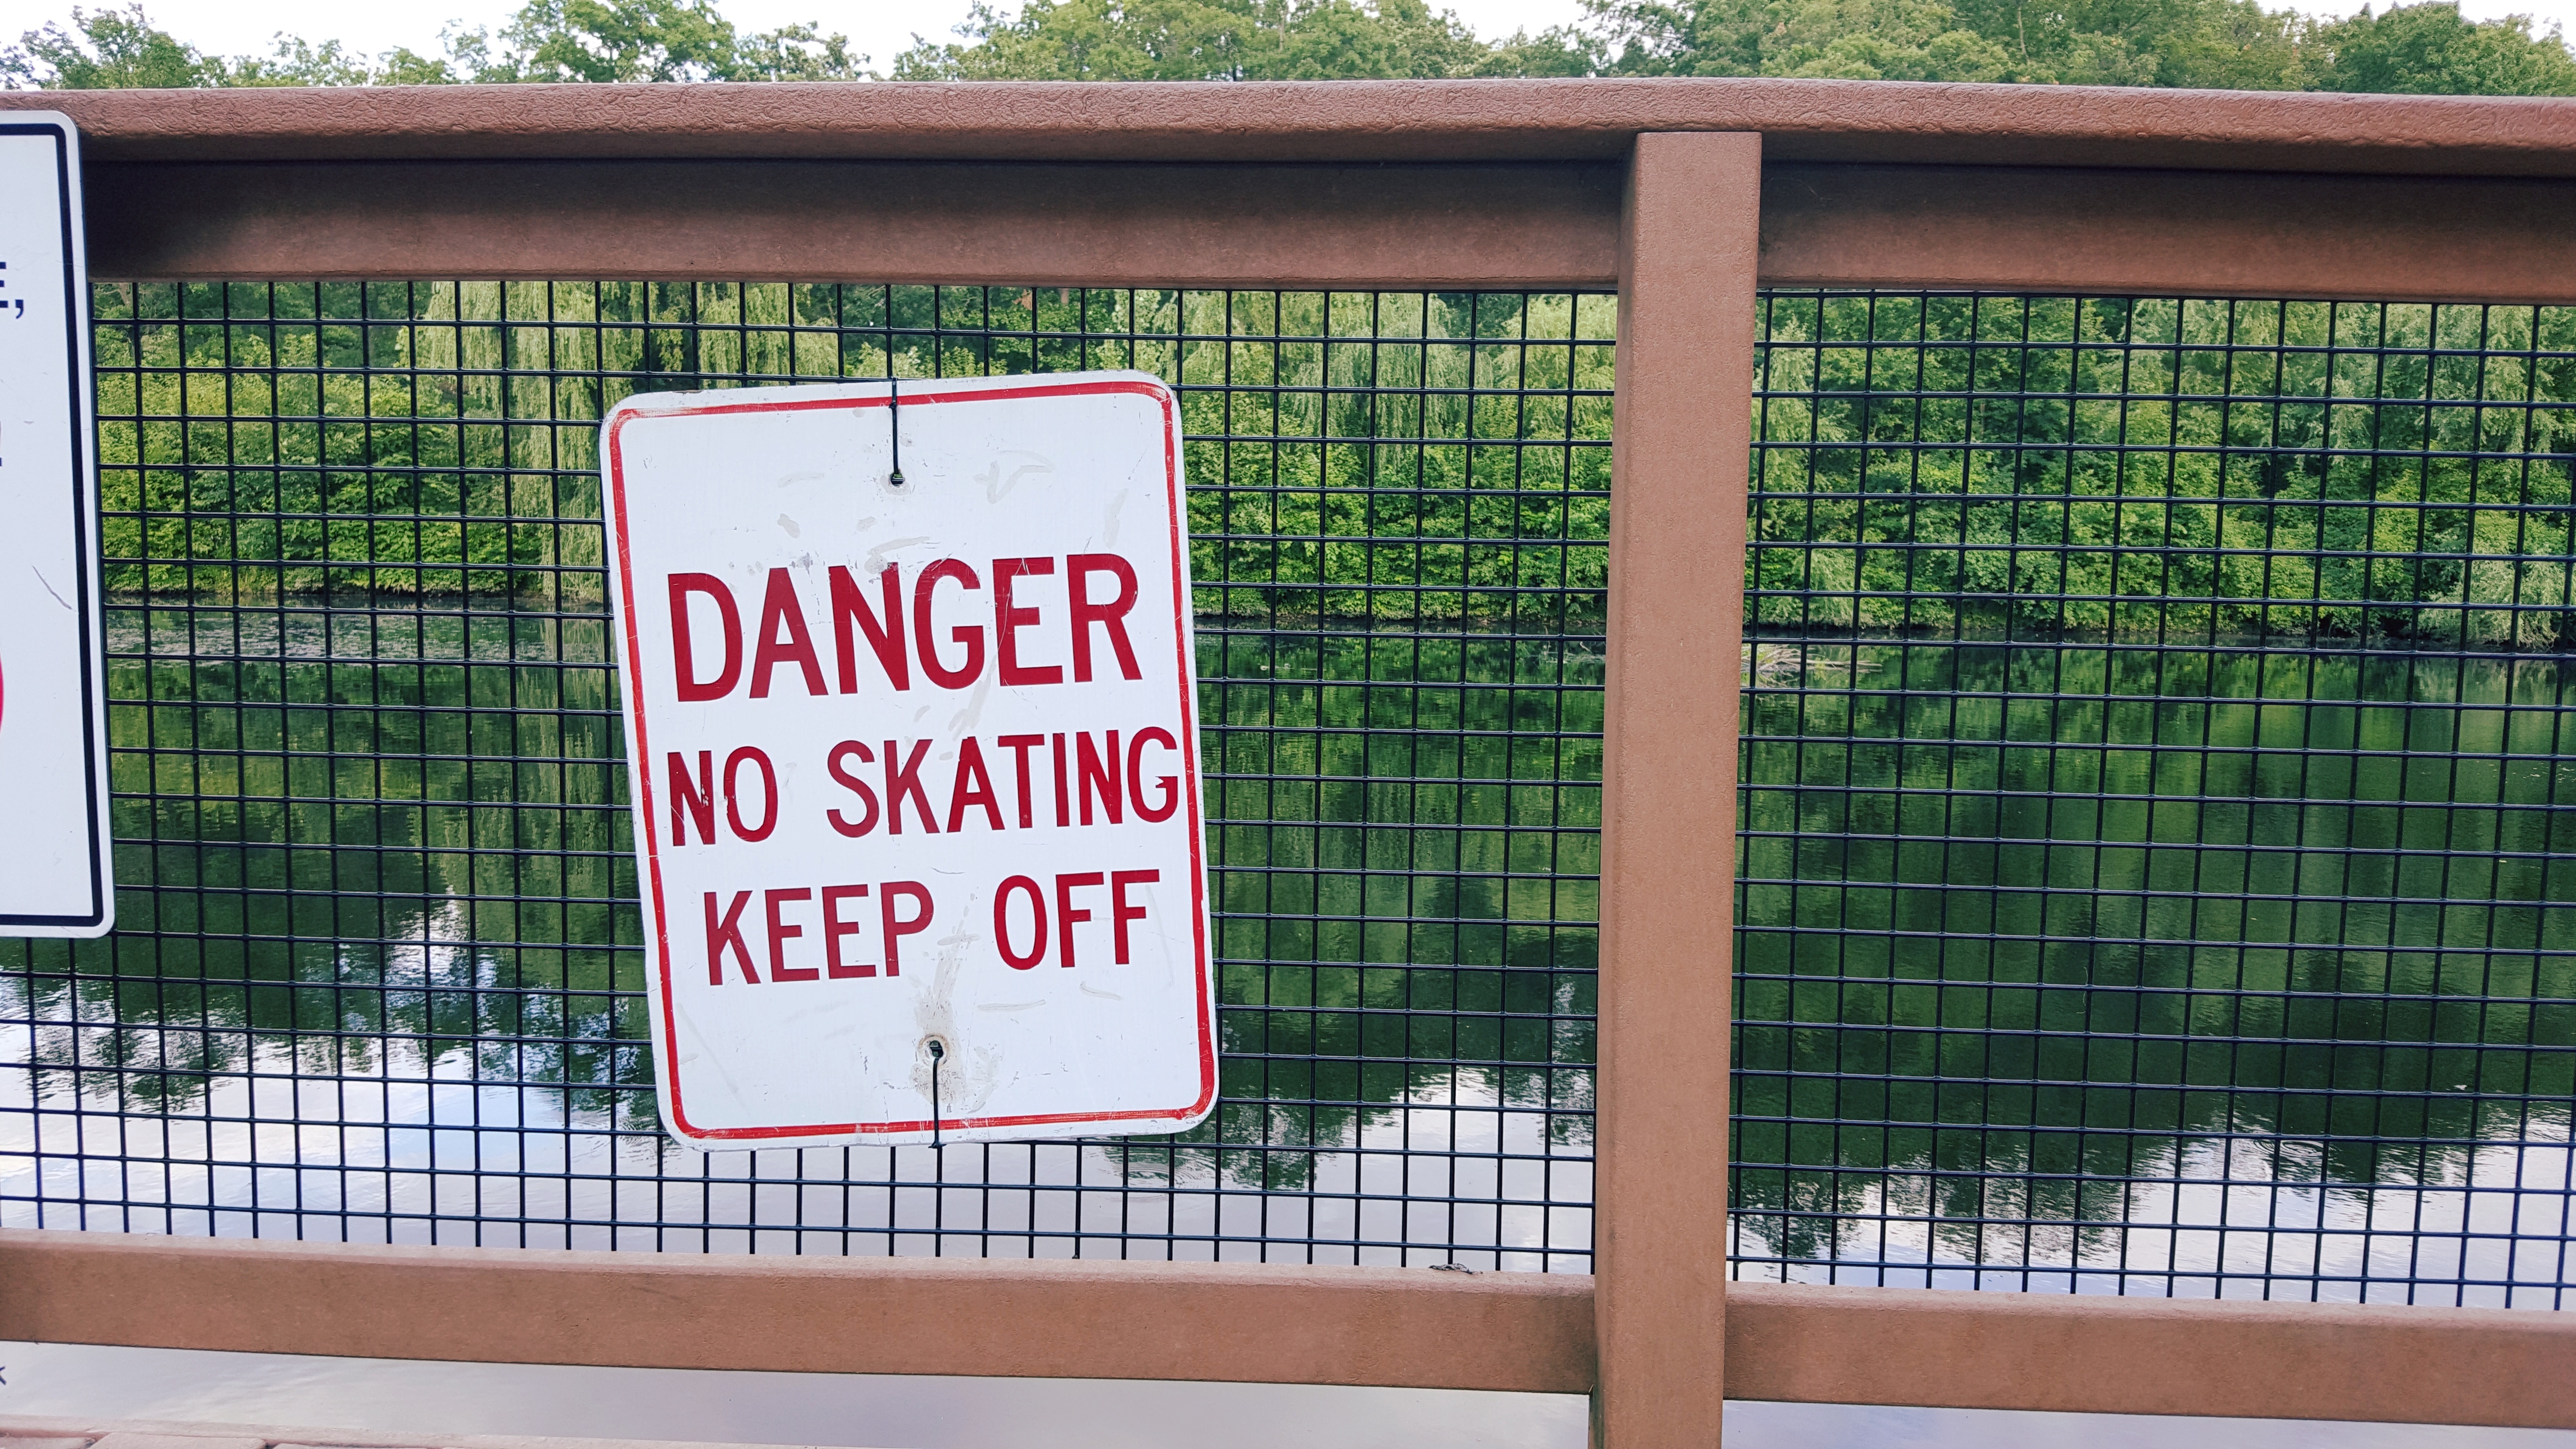
wall, sign, community, signage, window covering